Javanese Malaysians

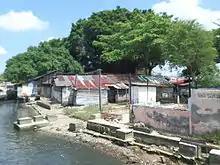
Javanese Village in Malacca.

Relations between Indonesia and Malaysia have often been strained due to disputes over claims to various forms of art and culture. Shared historical backgrounds, geographic proximity, and migration between the two countries have resulted in many cultural and artistic similarities. Javanese culture brought by Javanese immigrants has been at the center of several tensions between Indonesia and Malaysia, including disputes over Reog Ponorogo, wayang kulit, batik, kuda lumping, keris, and Javanese gamelan.